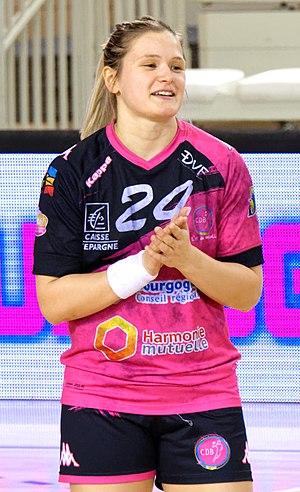
Rencontre de championnat entre Issy Paris Hand et Dijon. A Issy Les Moulineaux, le 5 mars 2016.